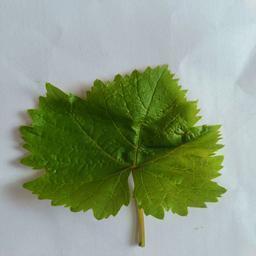
Label: Healthy Leaves